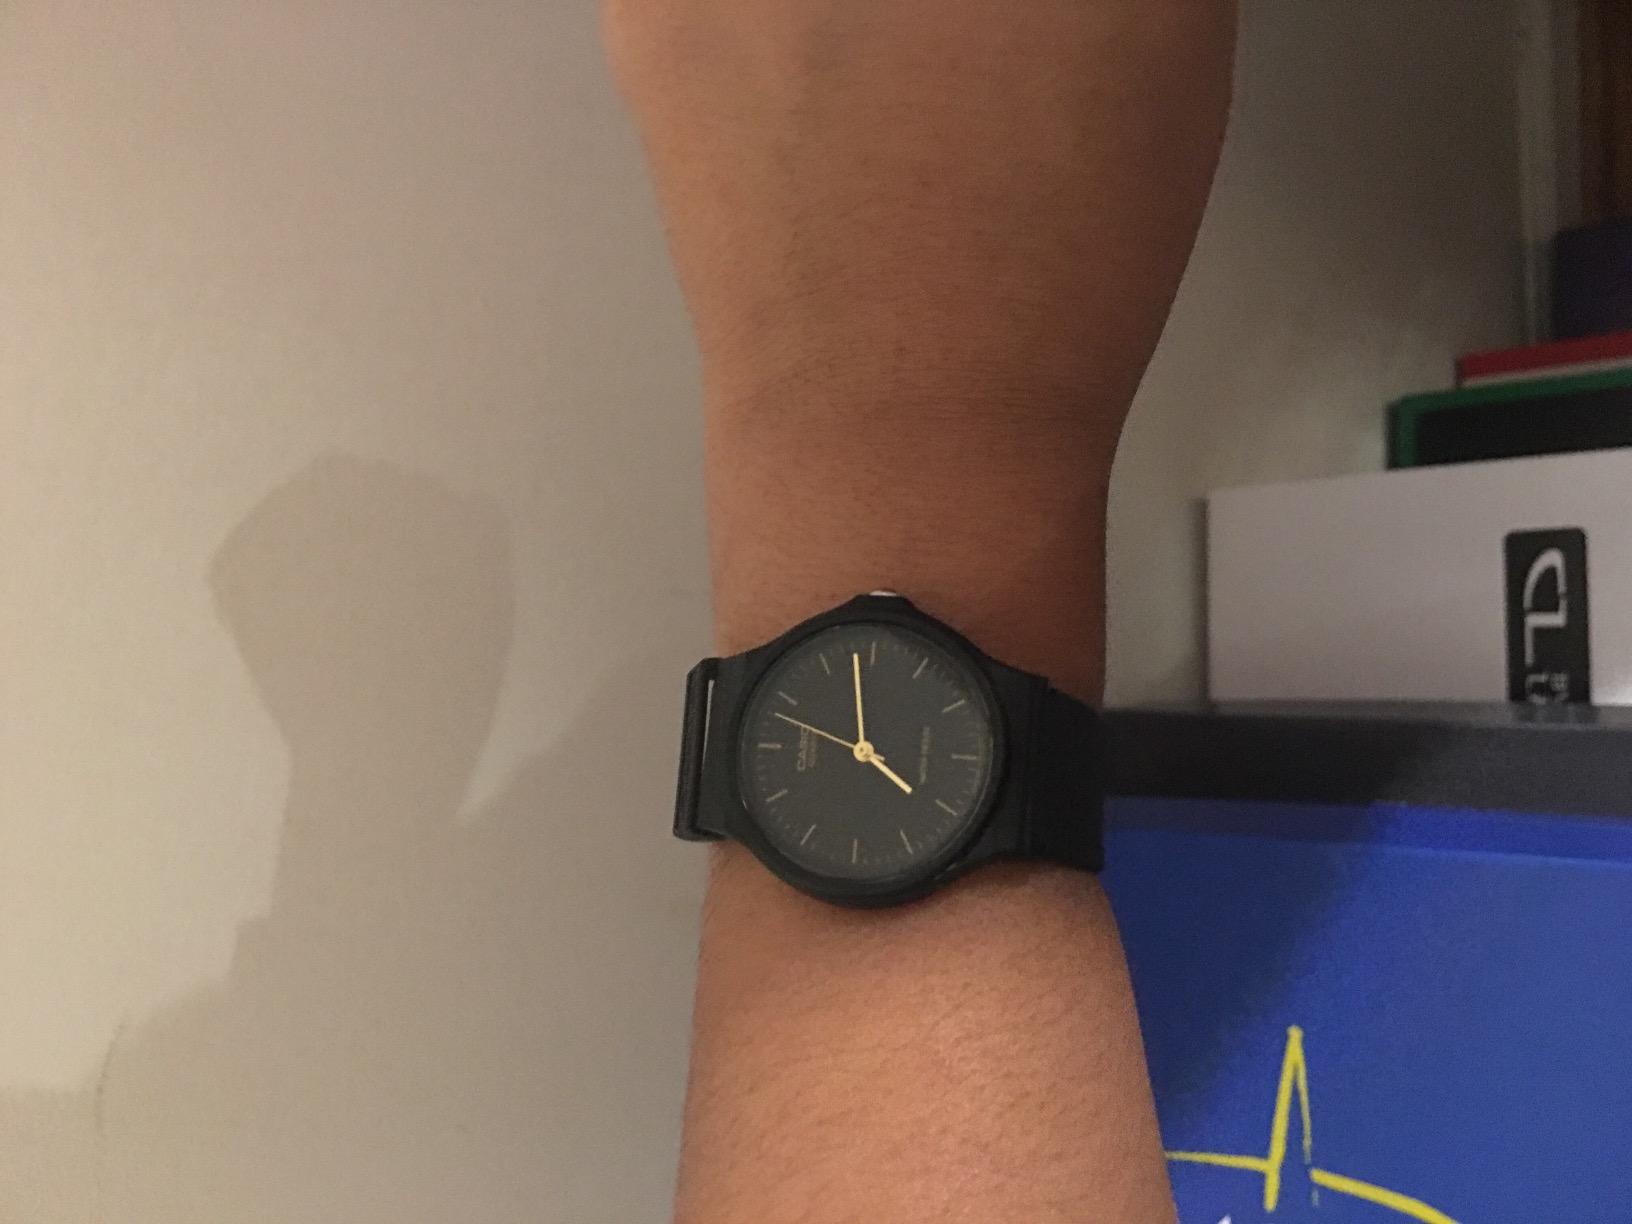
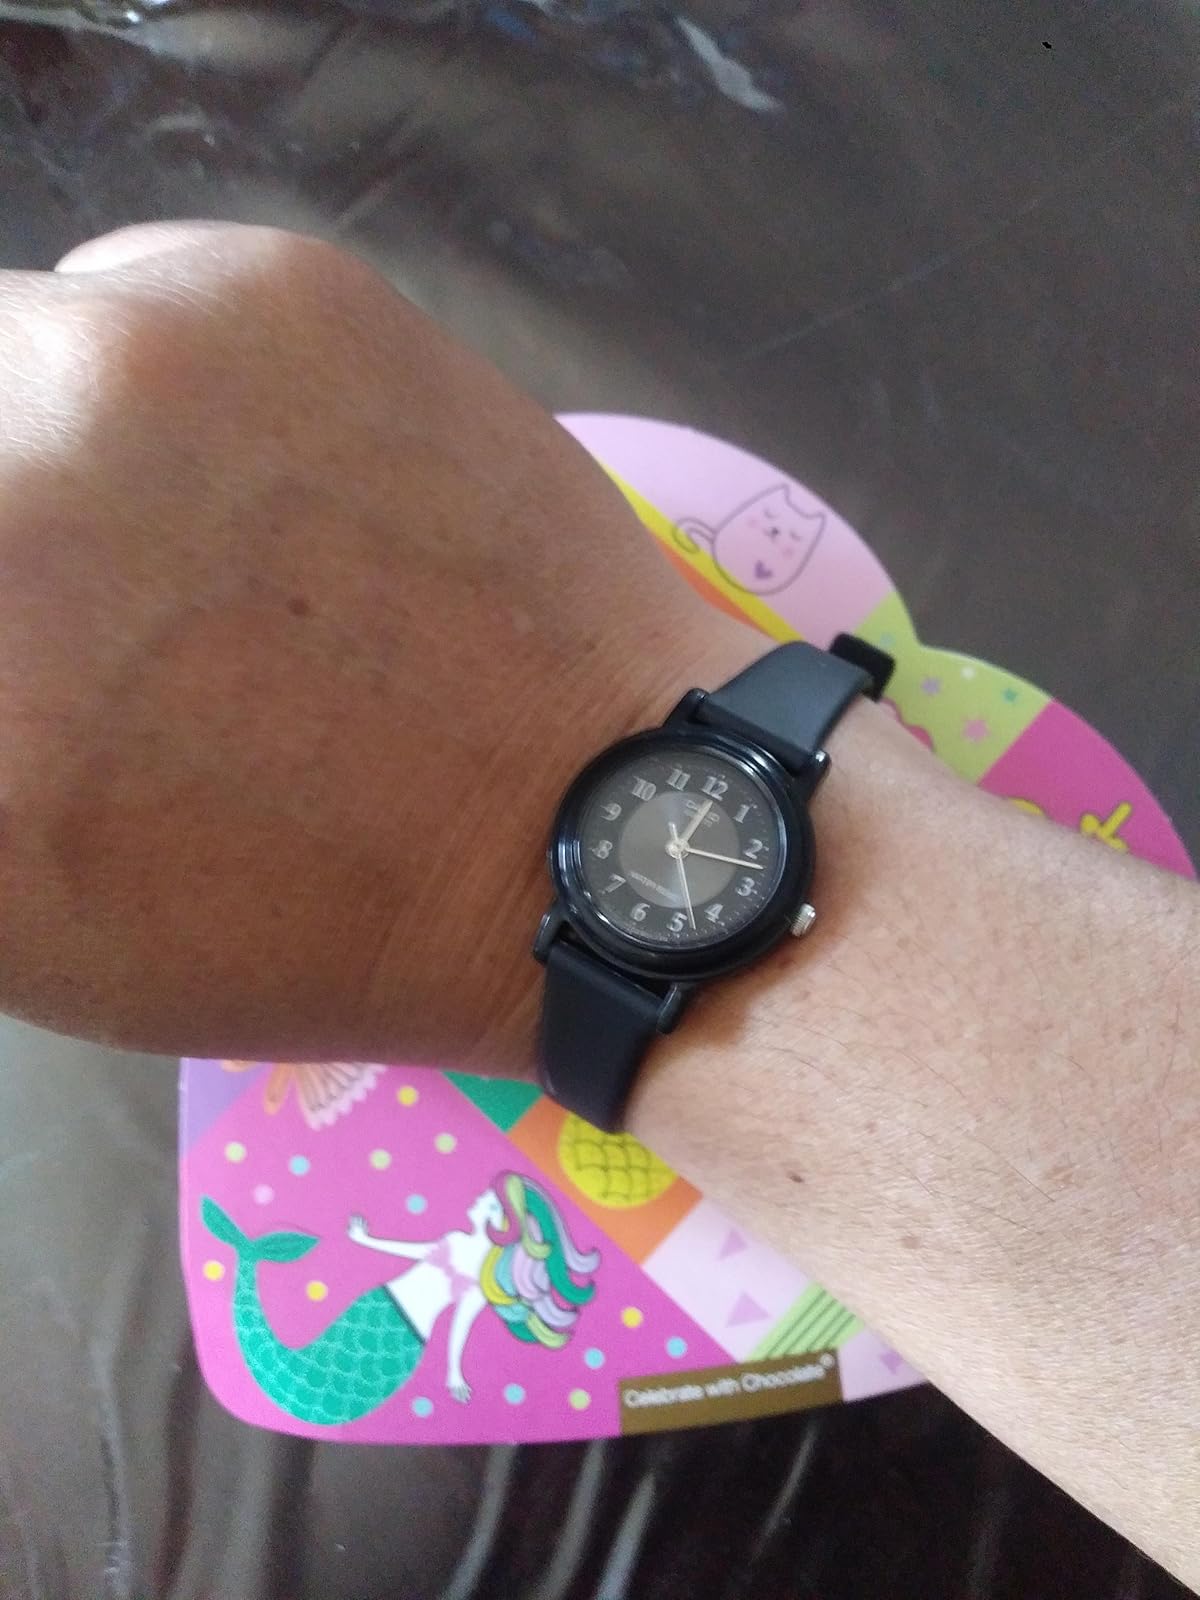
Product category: accessories_watch
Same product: no